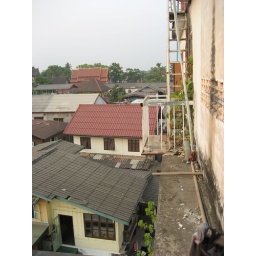
Top floor of the RD guest house in Vientiane